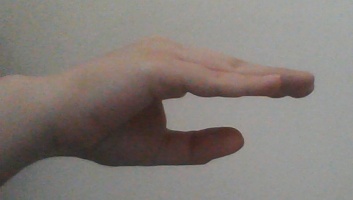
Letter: jeem